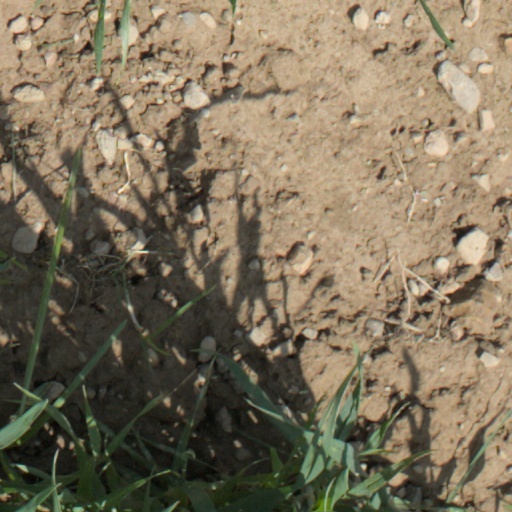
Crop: wheat